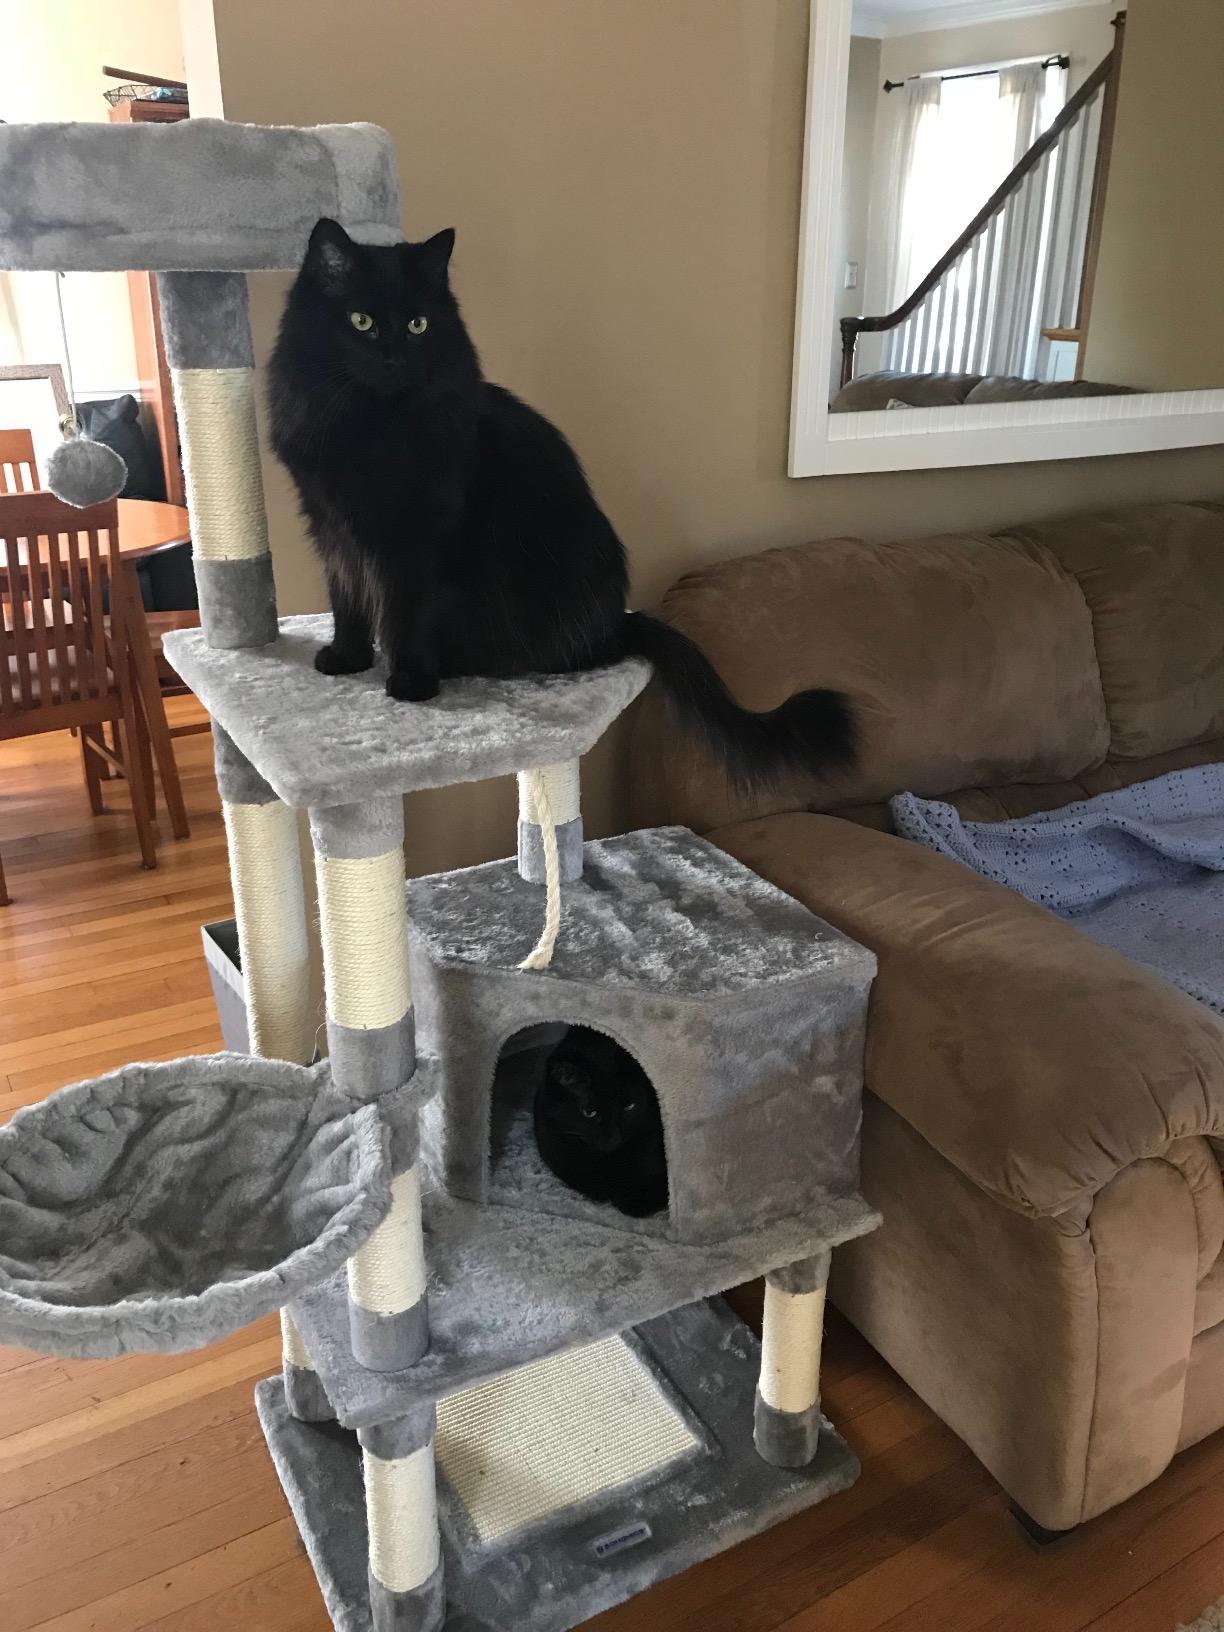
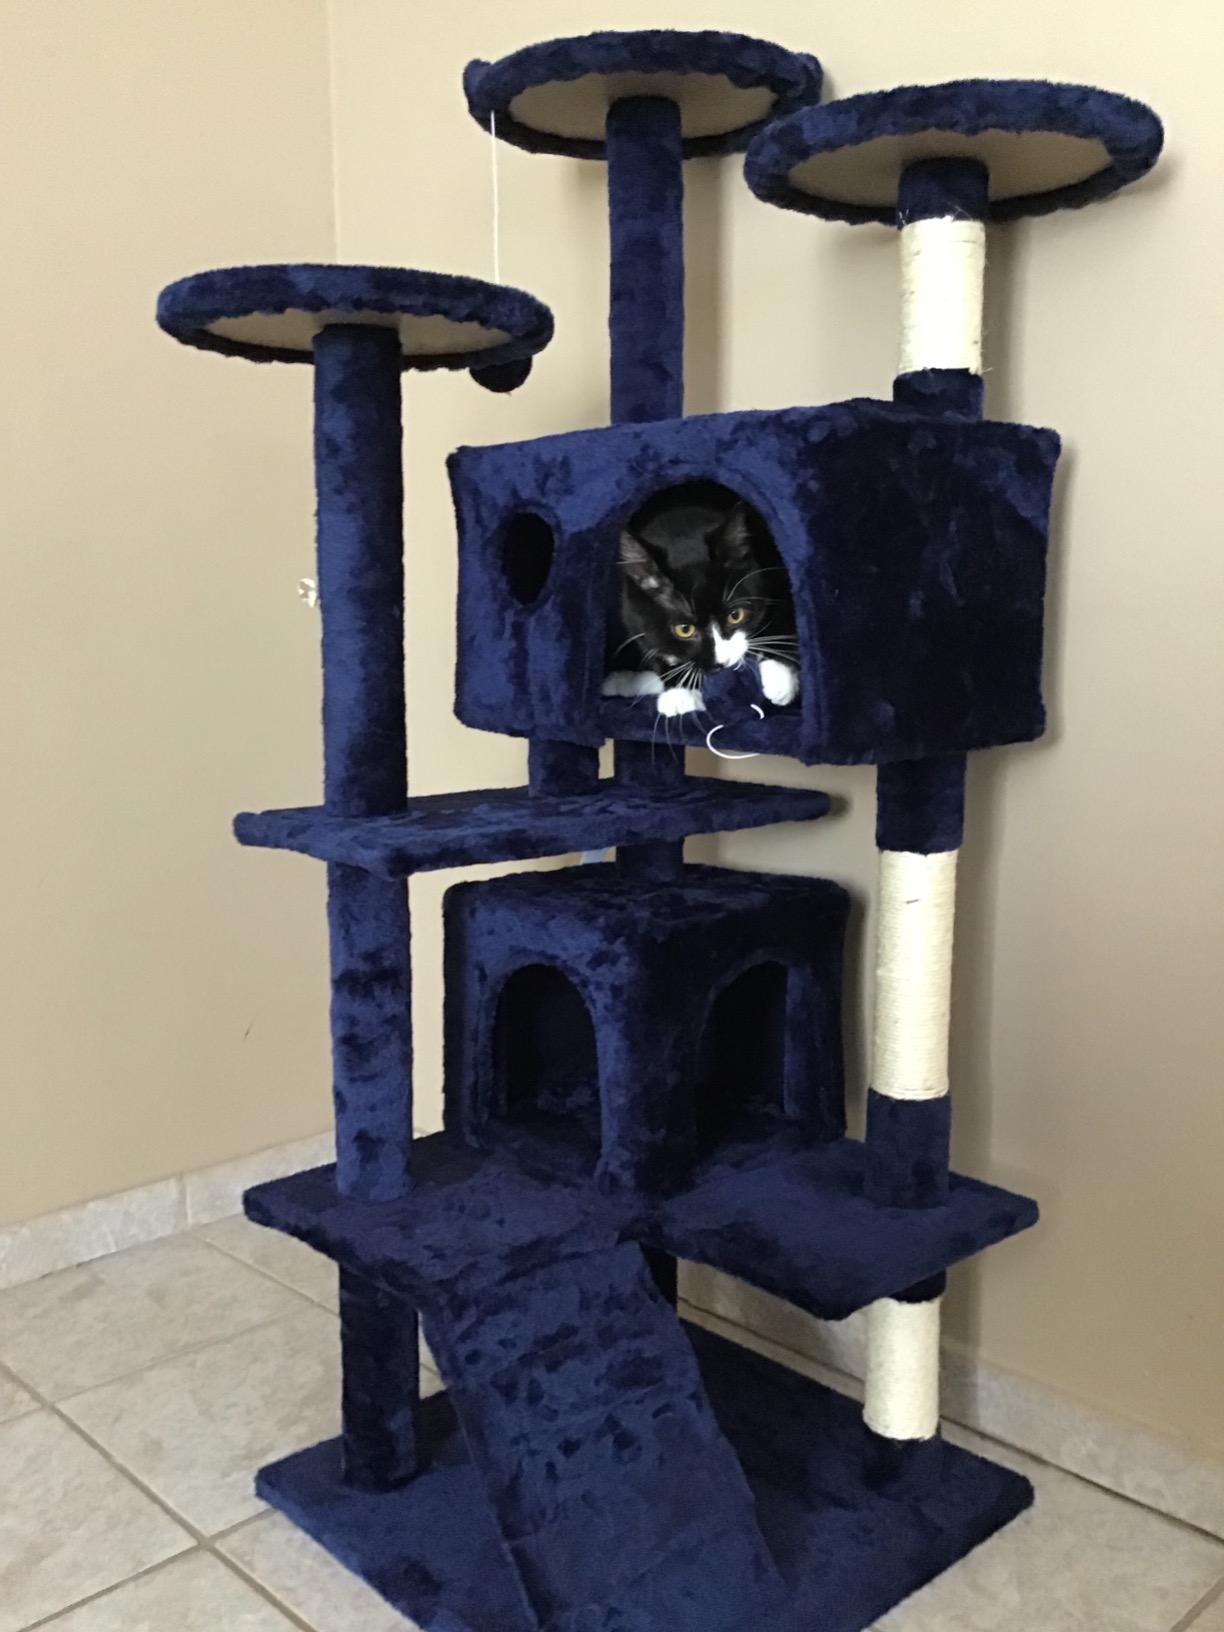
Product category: items_cat tree
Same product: no